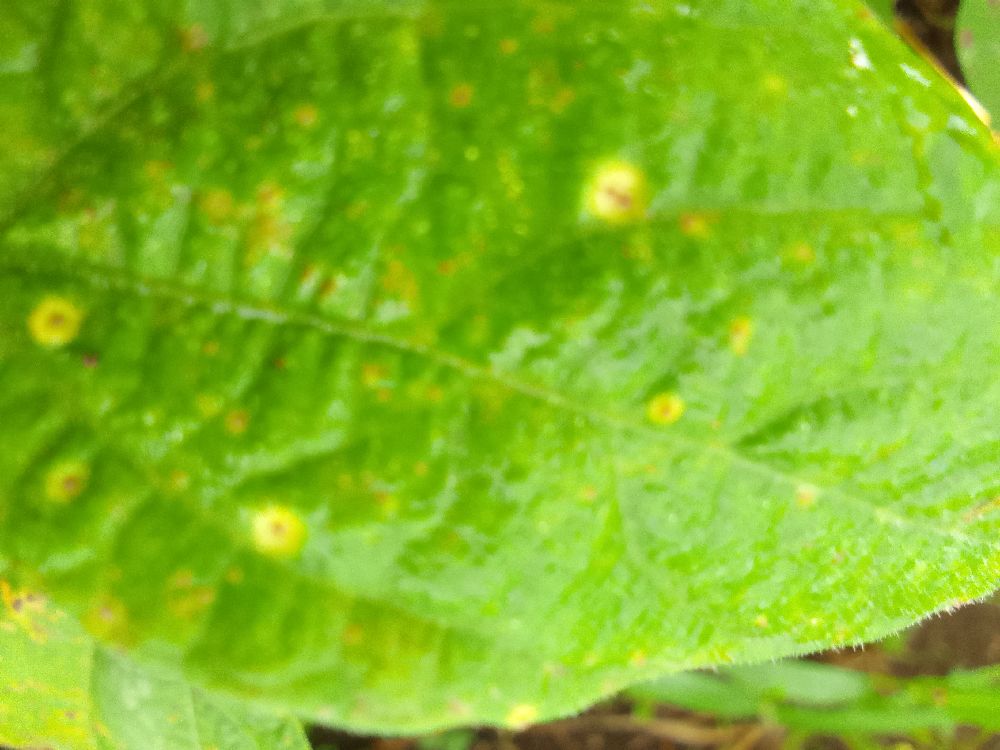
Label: rust